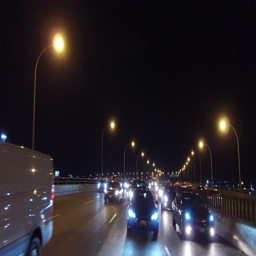
driving in heavy evening rush hour traffic on the highway